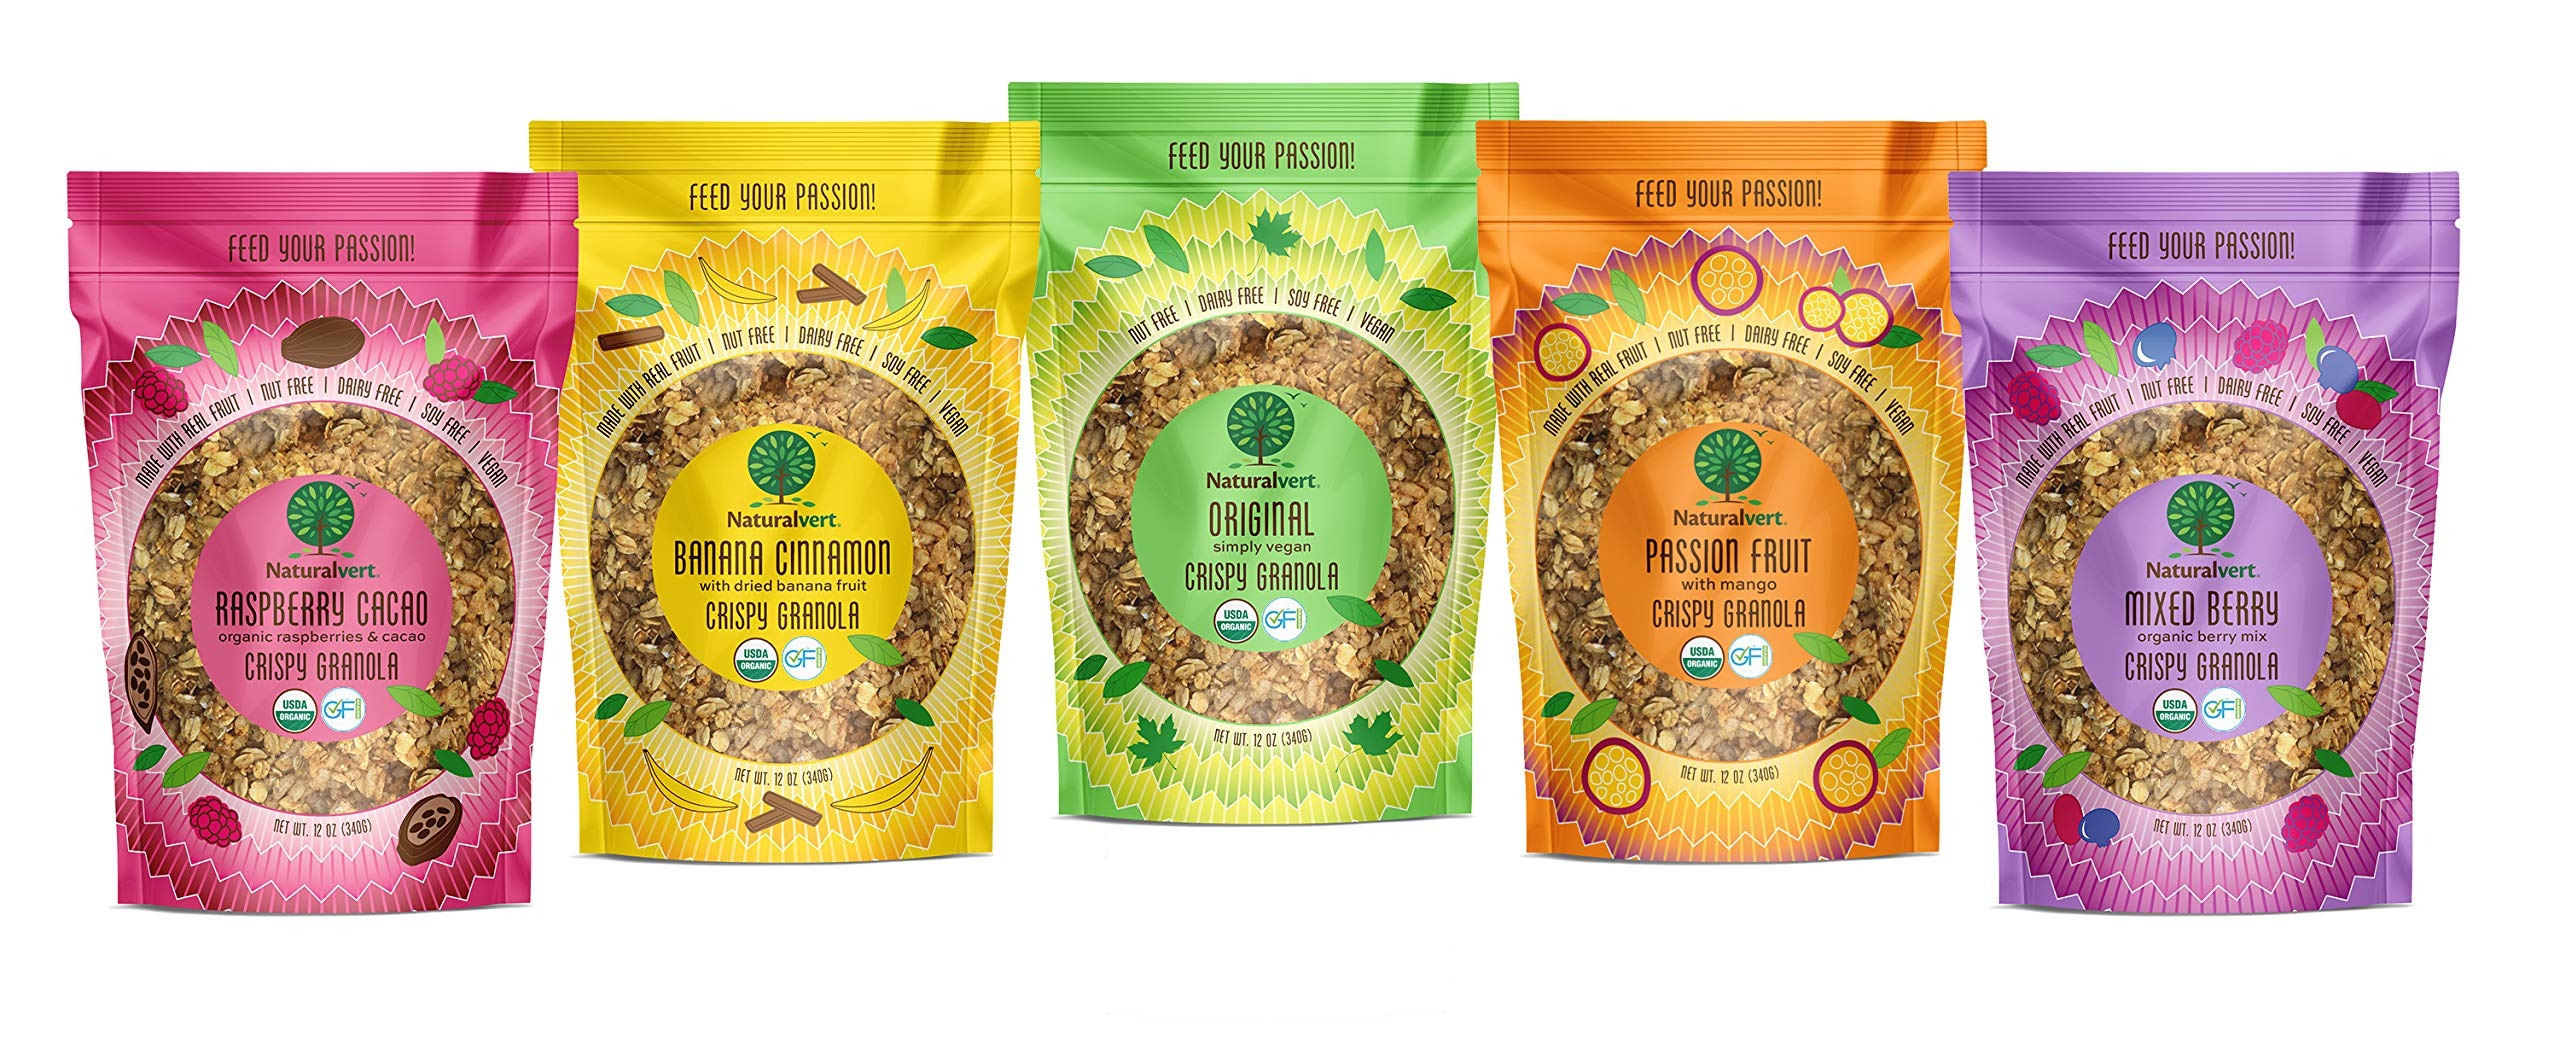
Item Name: Naturalvert Organic, gluten-free, vegan granola 12oz (Variety Pack of 5)…
Bullet Point 1: Pack of 5- Assorted 5 flavors
Bullet Point 2: Made with natural ingredients
Bullet Point 3: Organic, gluten-free, vegan granola
Bullet Point 4: Perfect for breakfast, snack
Bullet Point 5: Made in USA
Product Description: Assorted variety pack of all 5 flavors: Original Vegan, Banana Cinnamon, Raspberry Cacao, Mixed Berry, Passion Fruit.
Value: 60.0
Unit: Ounce

Price: 49.95